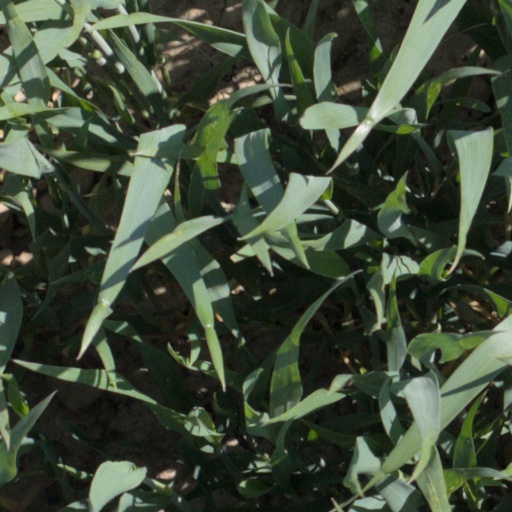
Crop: wheat